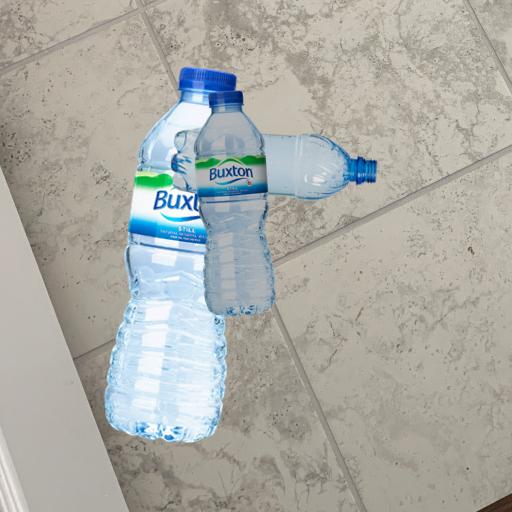
Label: bottles